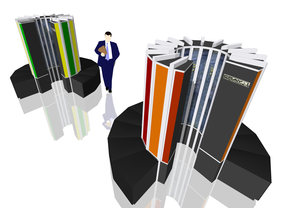
Rendu 3D de deux superordinateurs Cray - 1, avec une silhouette à l'échelle.